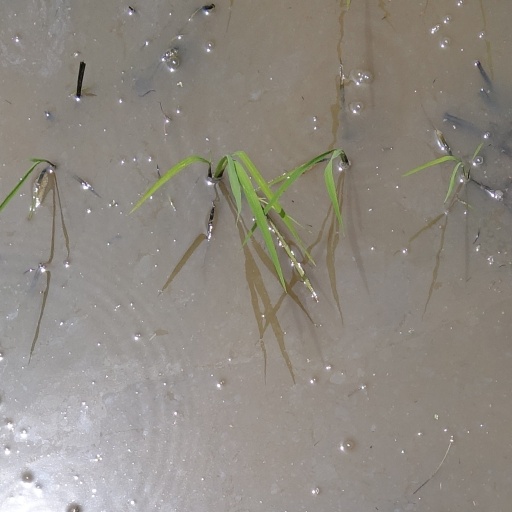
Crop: rice